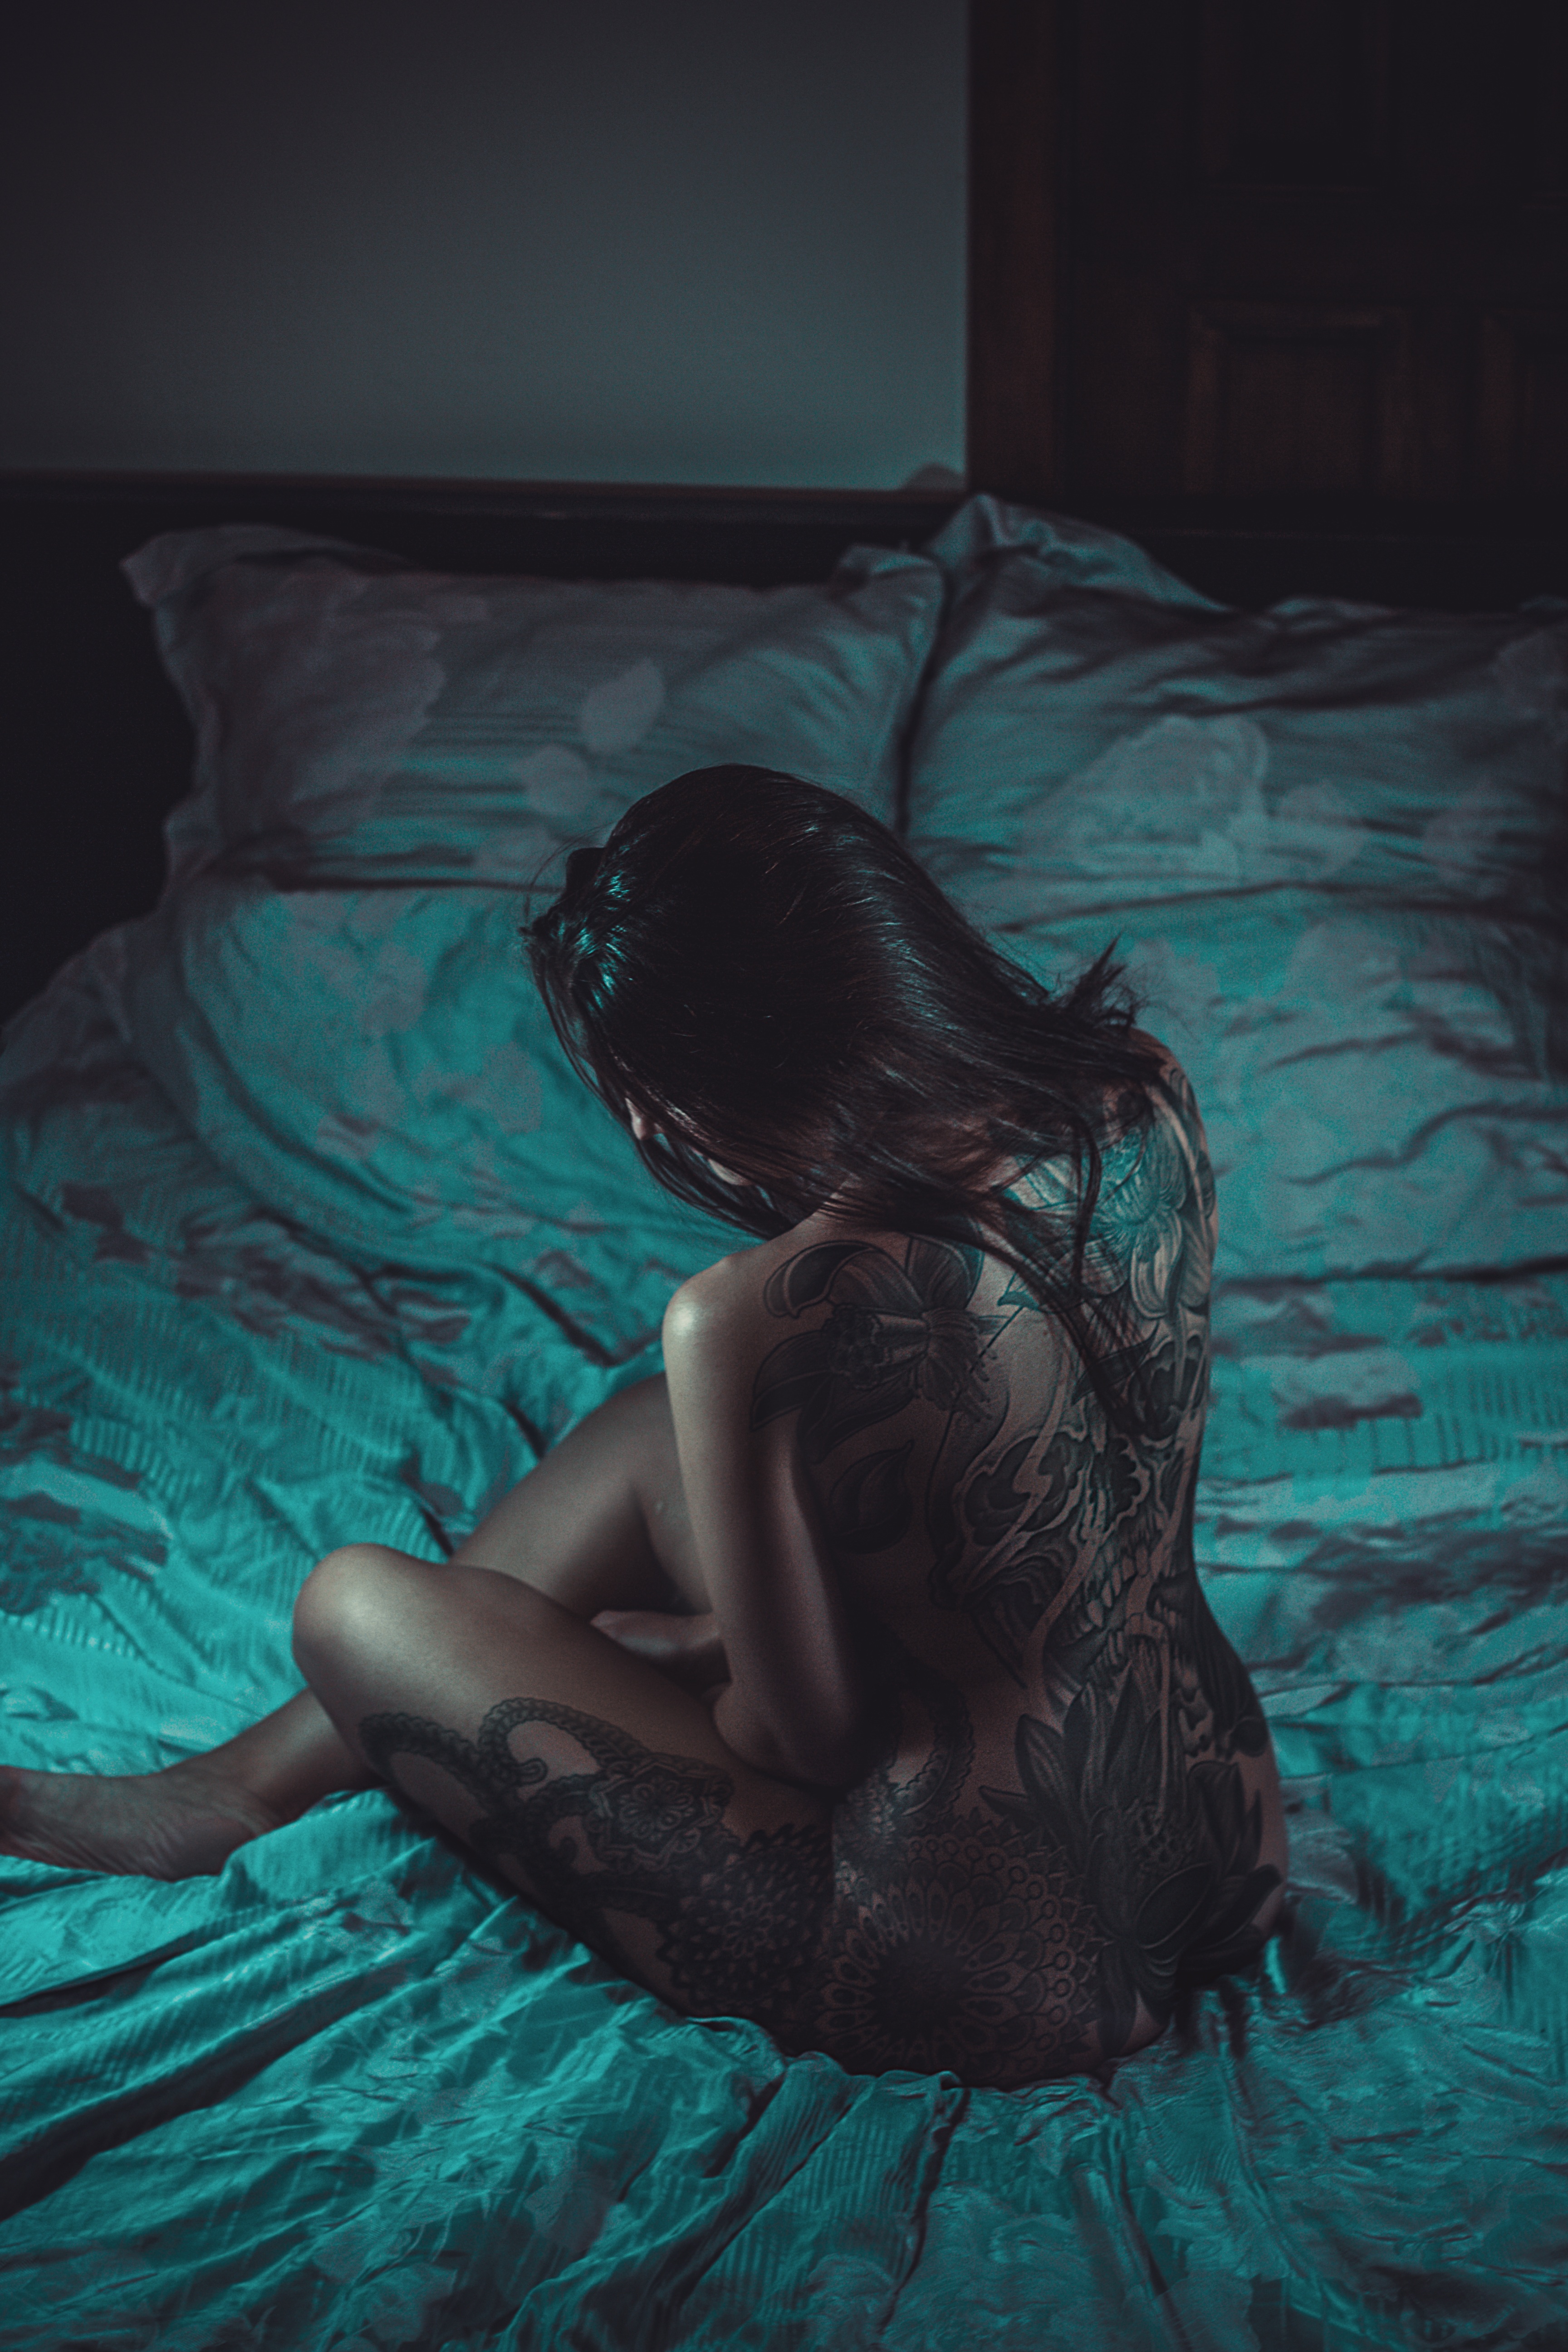
person, girl, woman, hair, view, part, female, underwater, mystic, model, tattoo, darkness, fashion, blue, hairstyle, eyes, girls, fiction, women, hands, bright, beauty, sexy, nude, fantasy, naked, body, posture, photoshoot, breast, mythology, erotica, beautiful girl, photo portrait, mythical creature, without clothes, popa, fictional character